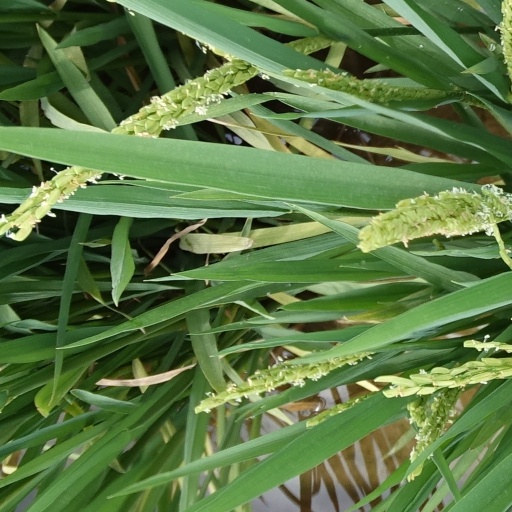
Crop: rice